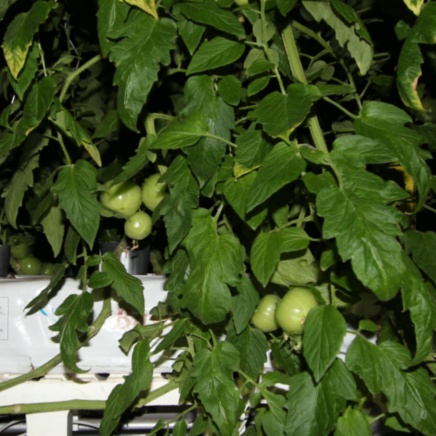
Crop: tomato